Arhansus

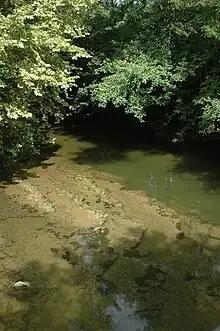
The Bidouze at Arhansus

Arhansus is located in the former basque province of Lower Navarre some 10 km south of Saint-Palais and 8 km north-east of Larceveau-Arros-Cibits. Access to the commune is solely by country roads with at least two country roads connecting the village to the D933 road from Larceveau-Arros-Cibrits to Uhart-Mixe which passes outside and parallel to the western border of the commune. The commune consists almost entirely of farmland with a few small patches of forest.